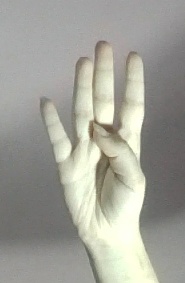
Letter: kaaf